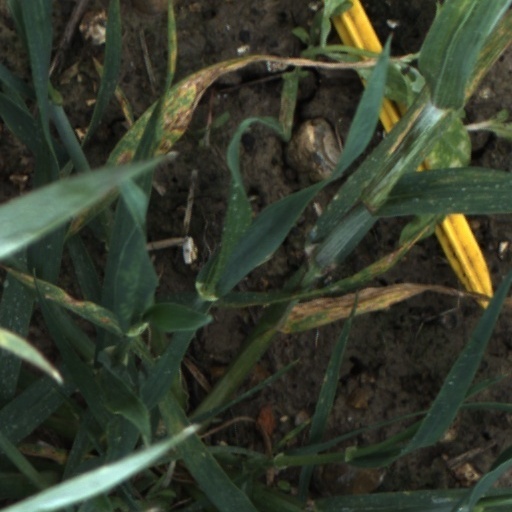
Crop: wheat